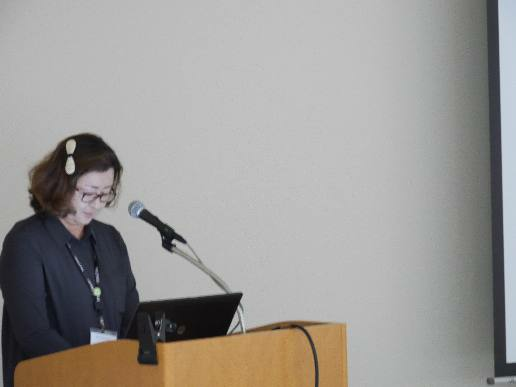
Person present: Yes